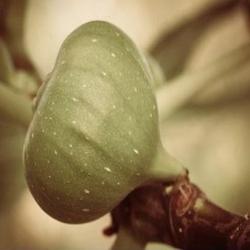
Label: Fig